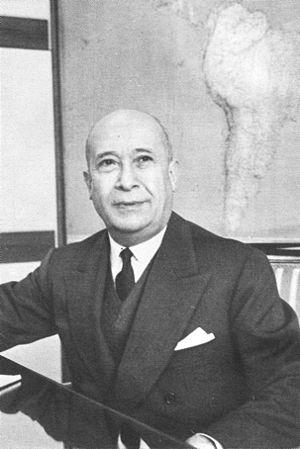
Piero Sacerdoti a été un assureur et un professeur universitaire italien, directeur général de la Riunione Adriatica di Sicurtà à Milan de 1949 à sa mort.